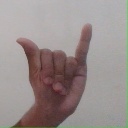
अक्षर: य